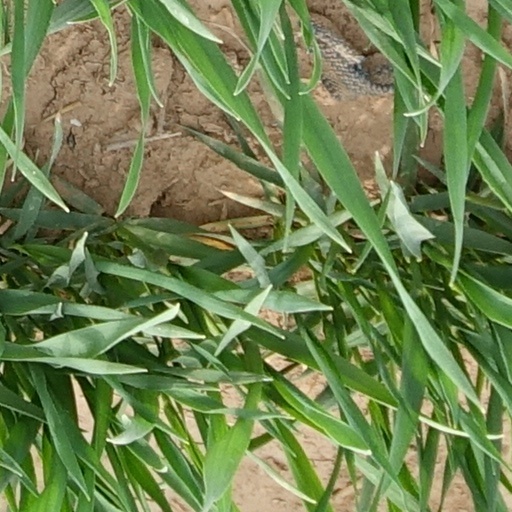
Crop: wheat